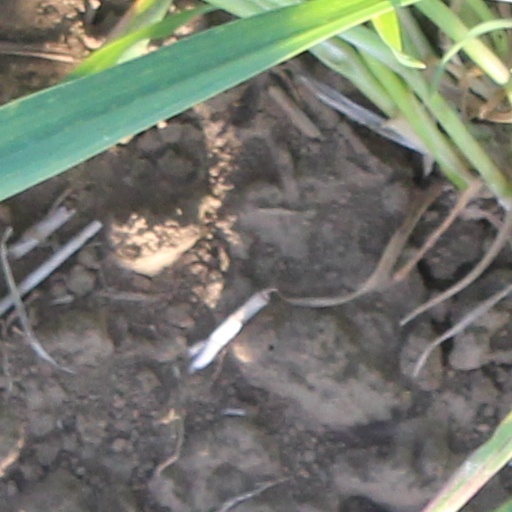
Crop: wheat